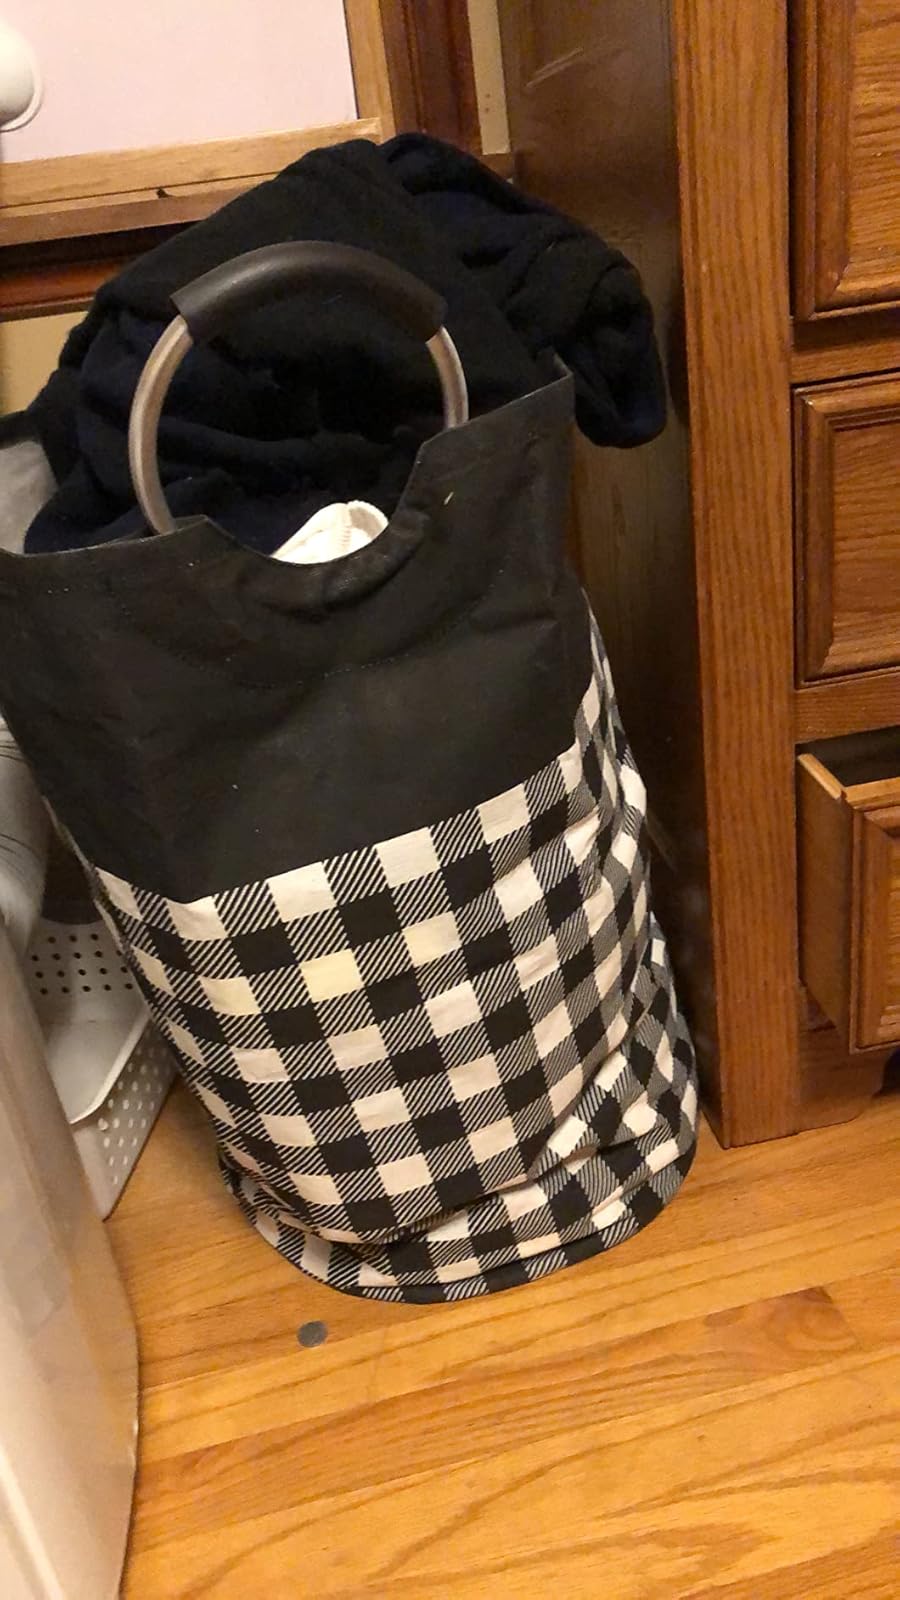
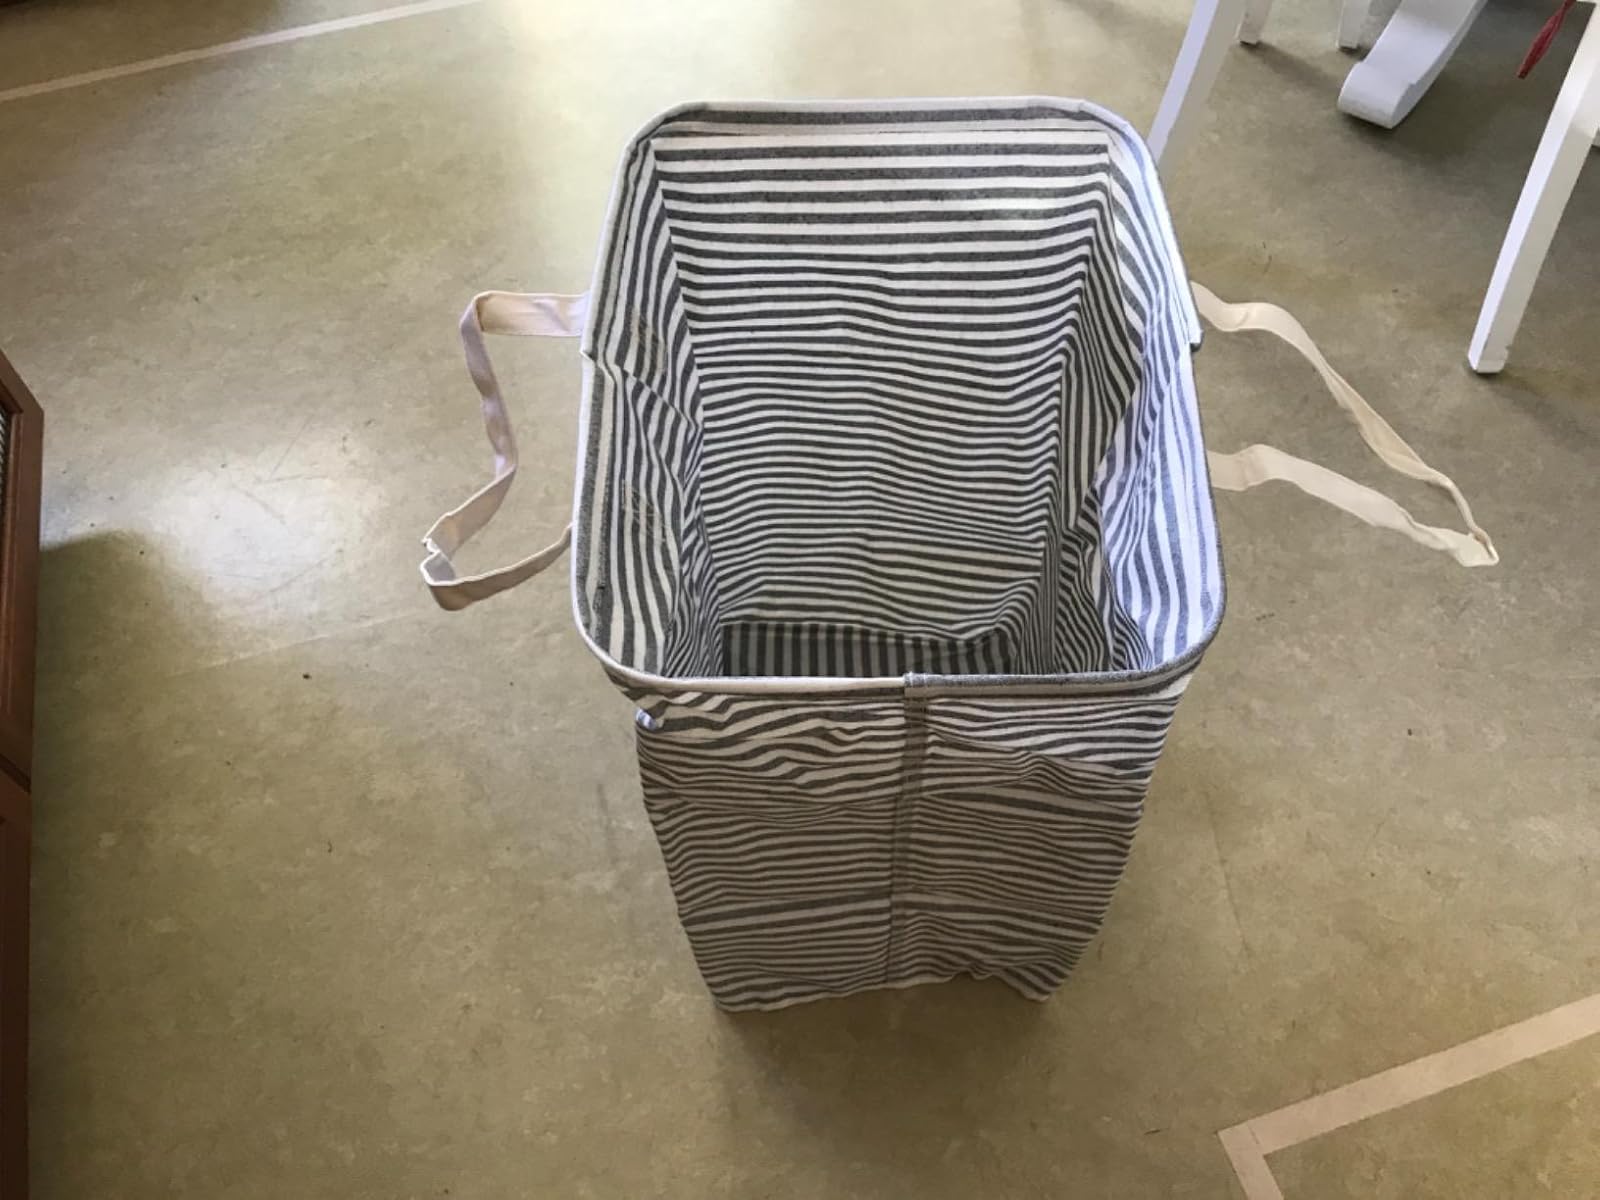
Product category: items_hamper
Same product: no